The Last Song (2010 film)

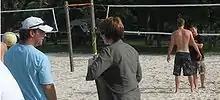
Director Julie Anne Robinson talks to stunt coordinator Cal Johnson while Liam Hemsworth is coached on beach volleyball.

Julie Anne Robinson signed on to direct the film in May 2009, attracted by the emotion present in the story. "The Last Song" is Robinson's first feature film, although she is a veteran of television and theater. Robinson previously helmed episodes of American series such as "Weeds" and "Grey's Anatomy" and earned a Golden Globe nomination and a BAFTA award for her work on the BBC series "Viva Blackpool".